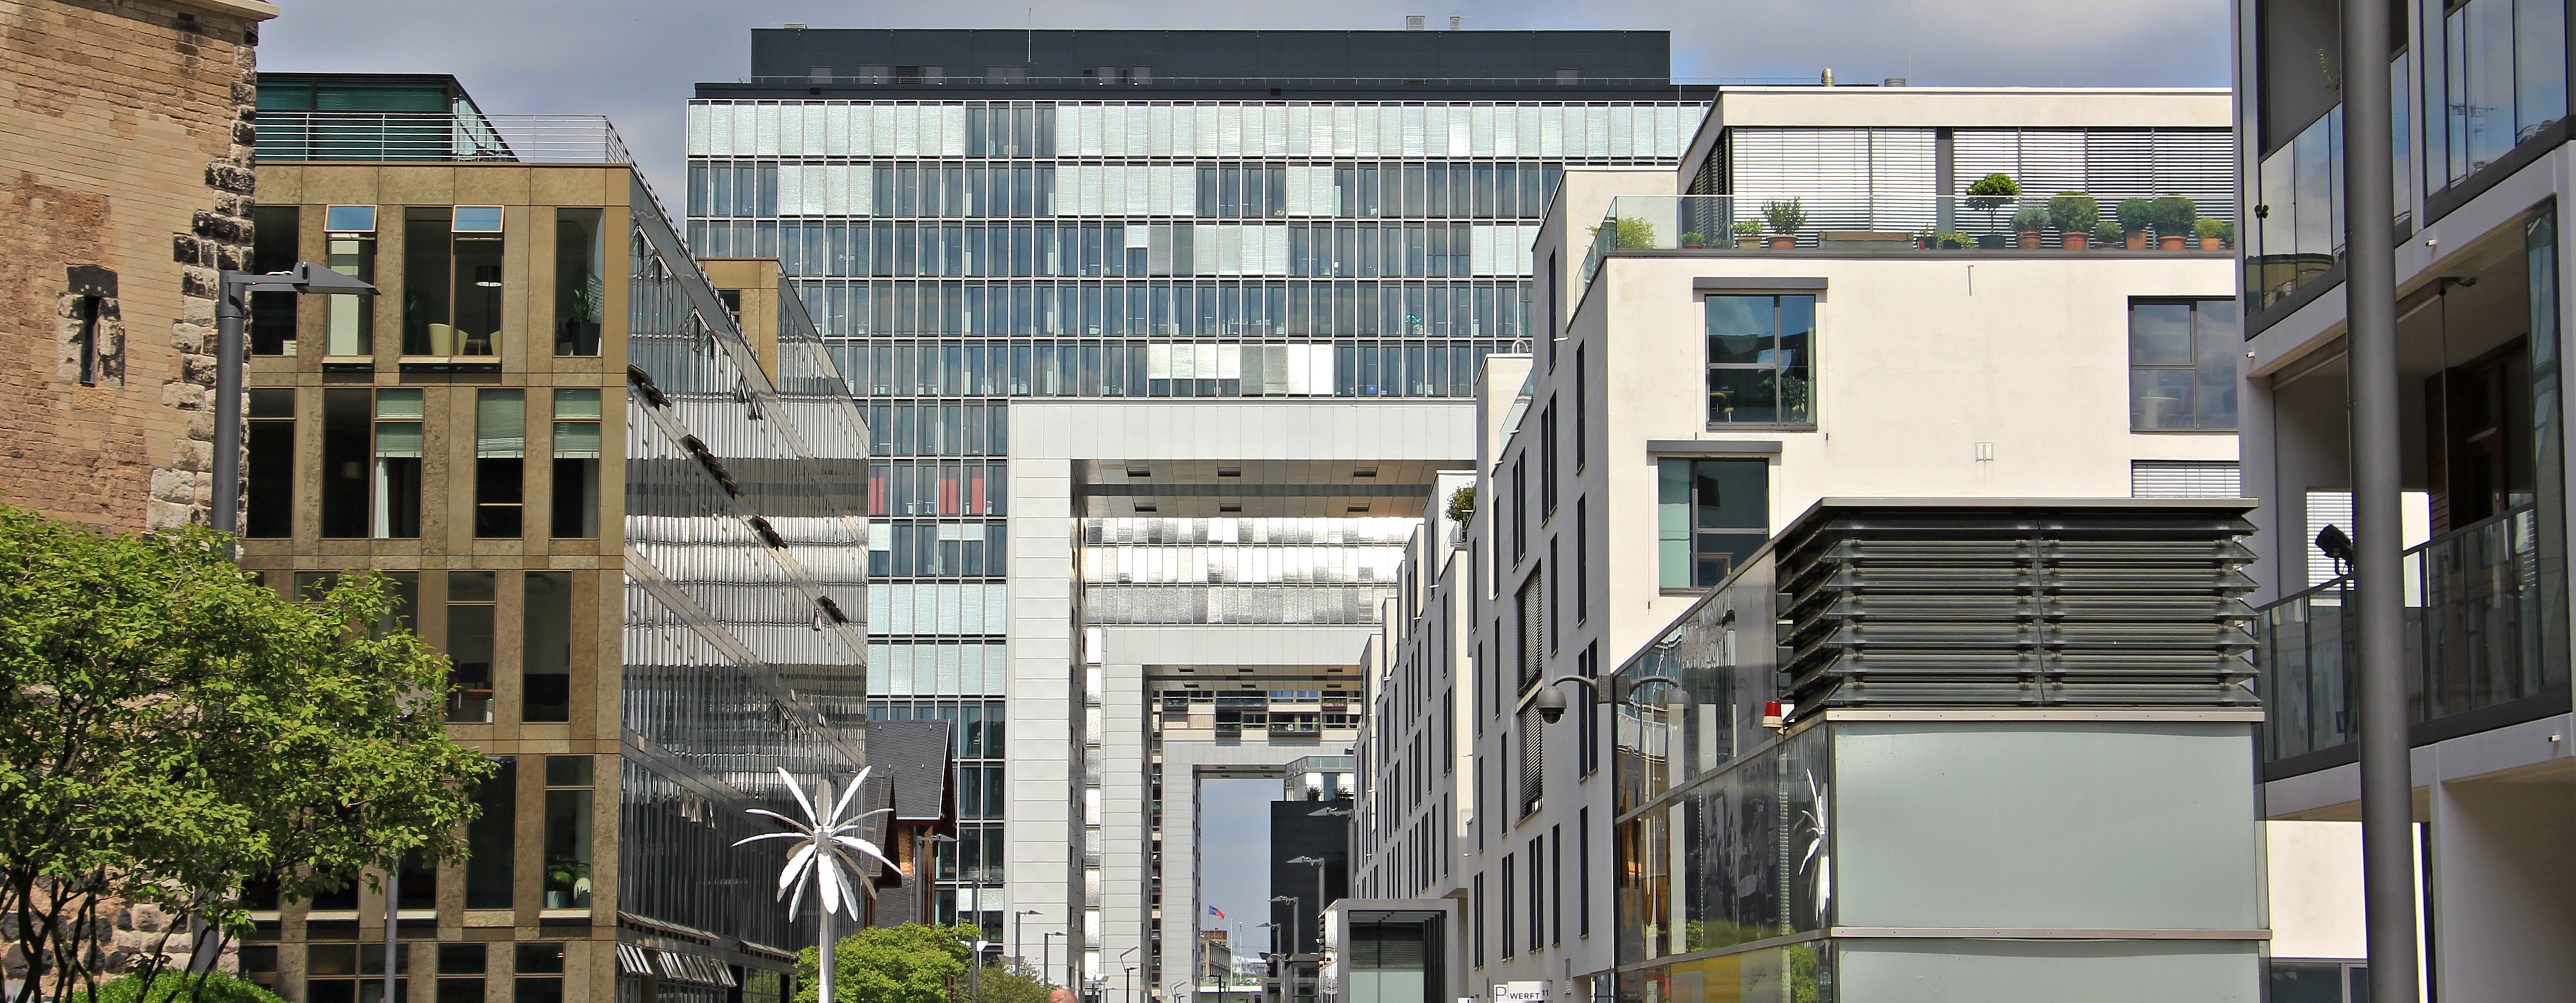
architecture, house, glass, building, city, home, river, panorama, downtown, high, facade, property, tourism, apartment, modern, office building, tower block, modern architecture, background image, places of interest, background, skyscrapers, houses, germany, cologne, waters, spectacular, rhine, condominium, neighbourhood, customs port, cologne cathedral, crane homes, rhine river, glass window, view of the rhine, rheinauhafen, office buildings residential buildings, steel truss structure, spectacular building form, tectonic concept, urban area, residential area, human settlement